August Thyssen

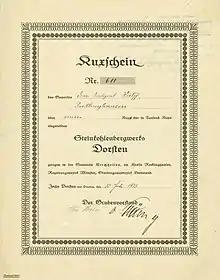
Share of the coal mine Steinkohlenbergwerk Dorsten, issued 30 July 1923, signed by director August Thyssen

After he had completed his studies at the RWTH Aachen University, University of Karlsruhe and a commercial school (Institut Supérieur du Commerce de l’État) at Antwerp he like his brother Joseph Thyssen joined the bank of his father Friedrich Thyssen.